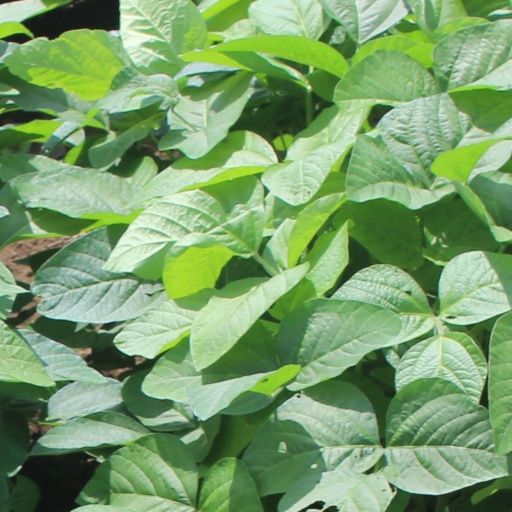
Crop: soybean